Field flow fractionation

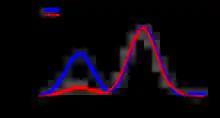
Centrifugal FFF separates by mass (i.e. a combination of particle density and particle size). For example, gold and silver nanoparticles of identical size can be separated into two peaks, according to differences in density of gold and silver.

In FFF the display of detector signals as a function of time is called fractogram, in contrast to the chromatogram of column chromatography techniques. The fractogram can be converted to a distribution plot of one or several physical properties of the analyte using FFF theory and/or detector signals. This can be size, molar mass, charge, etc.